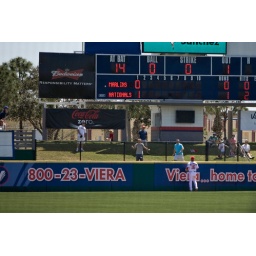
Gaby Sanchez homers over the left field wall